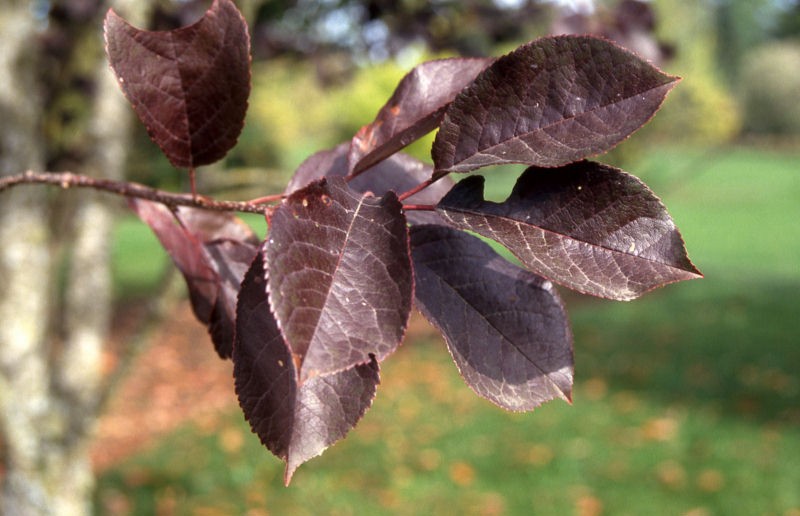
Label: Cherry leaf
Plant: Cherry
Condition: healthy